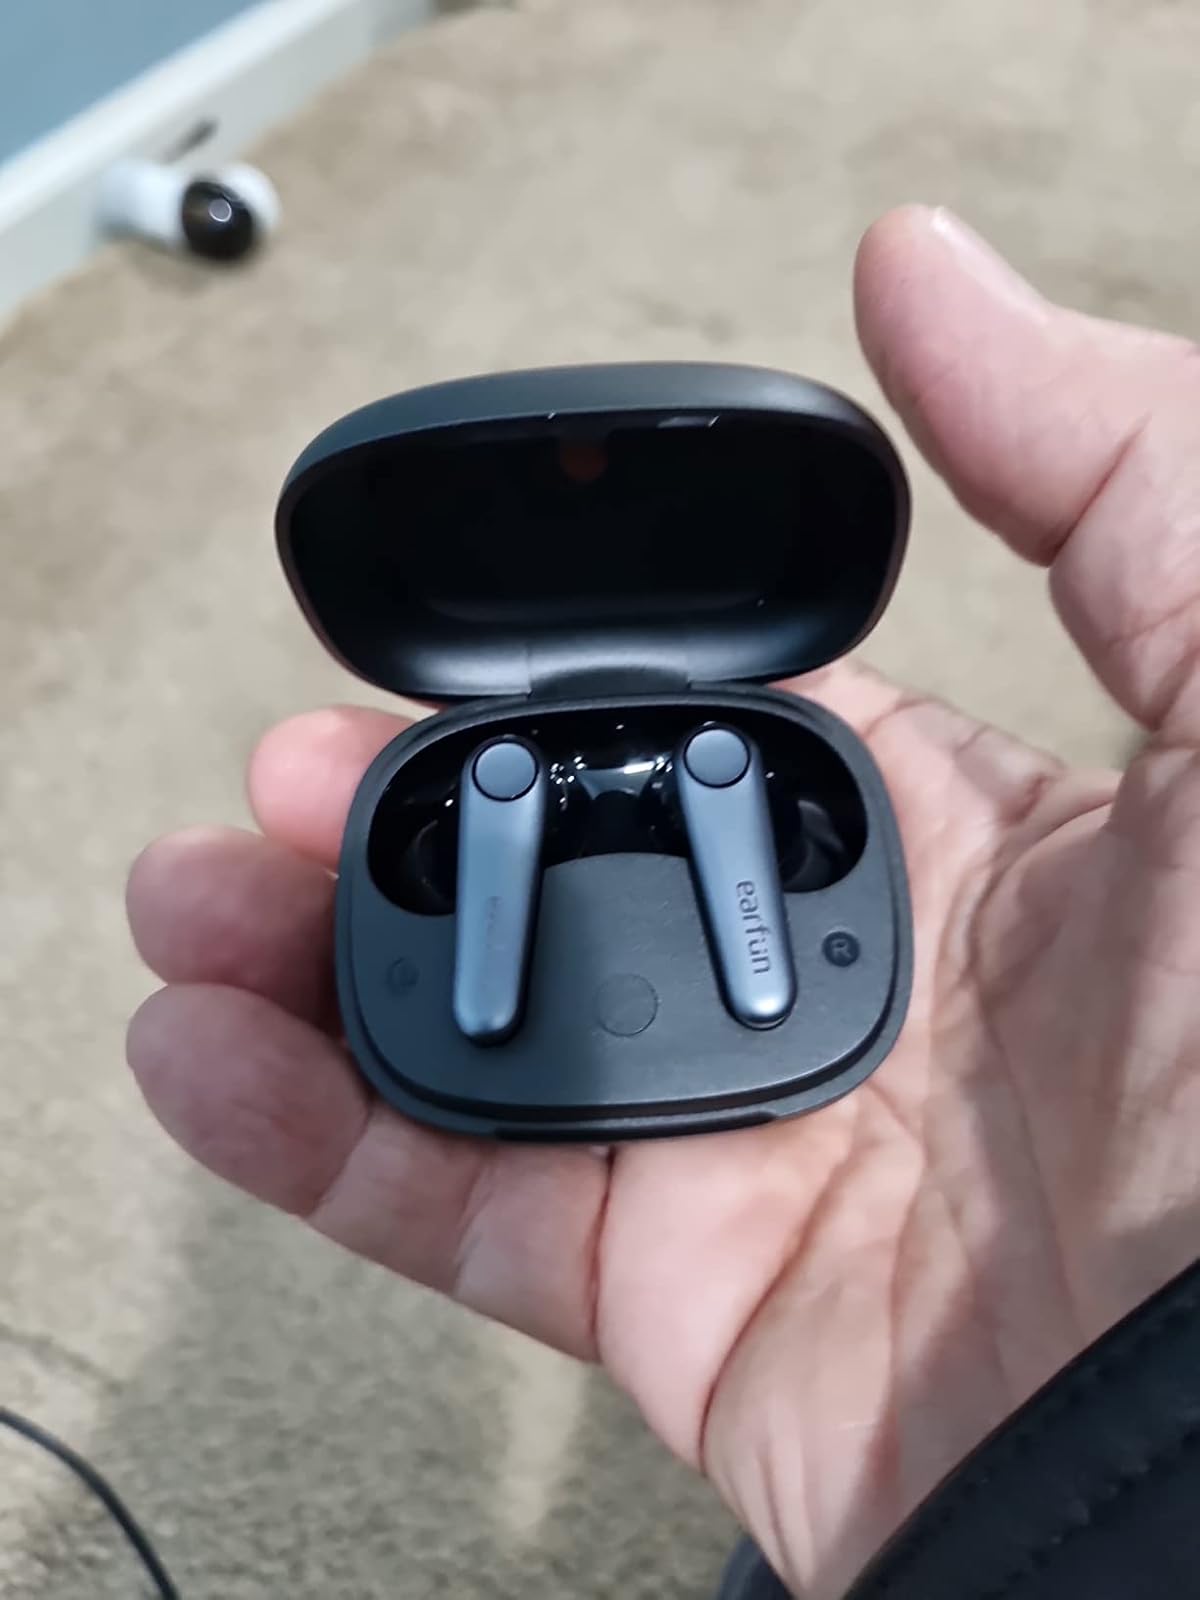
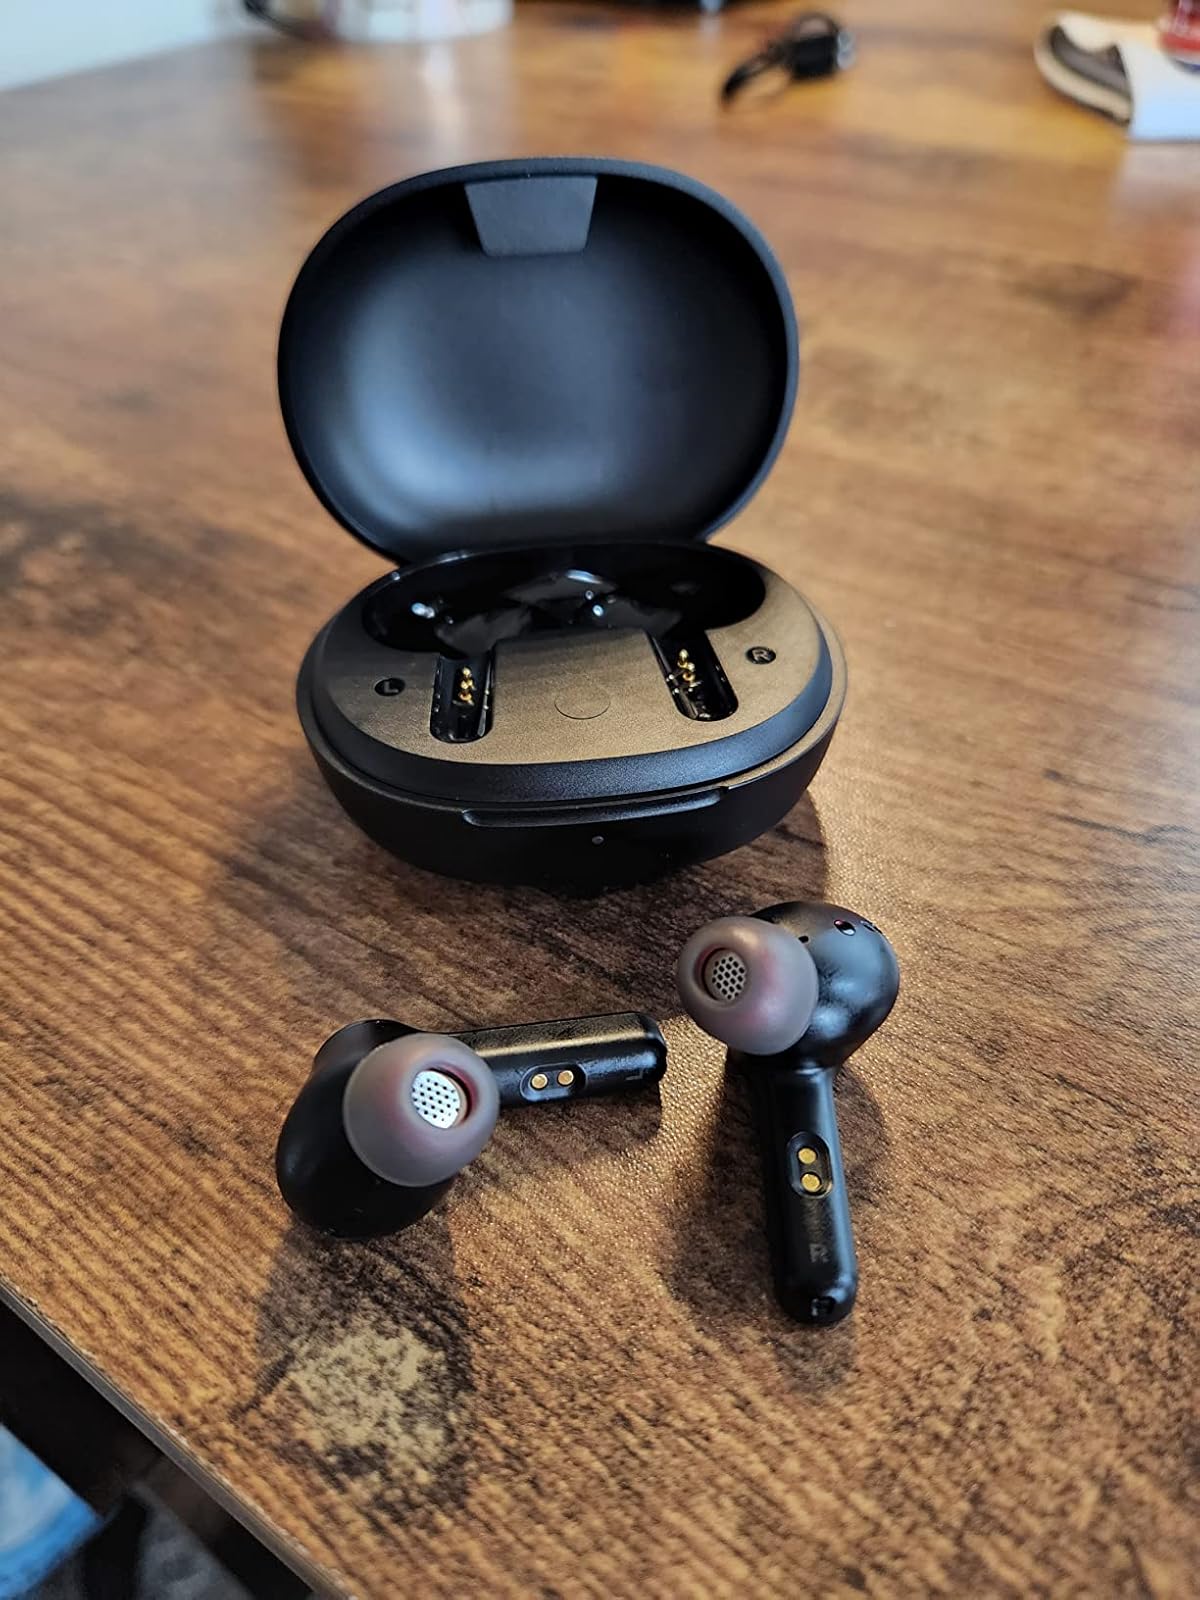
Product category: earbuds
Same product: no